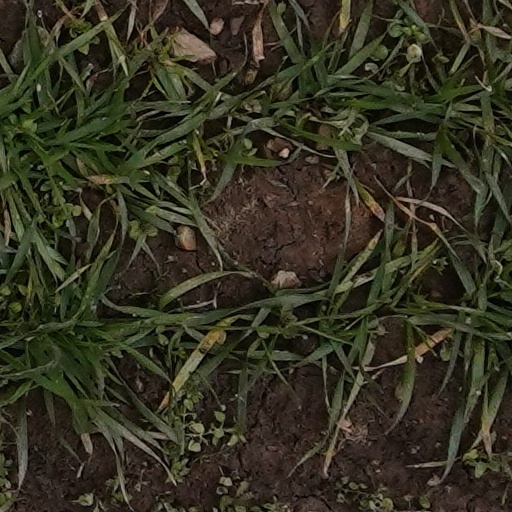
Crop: wheat